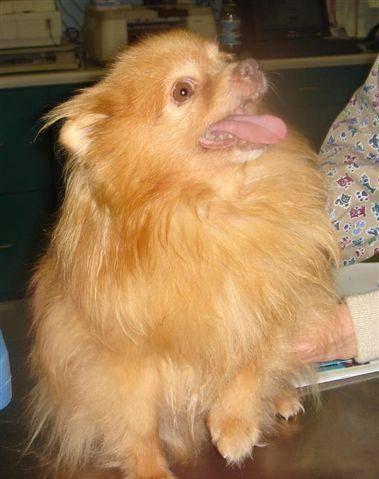
dog